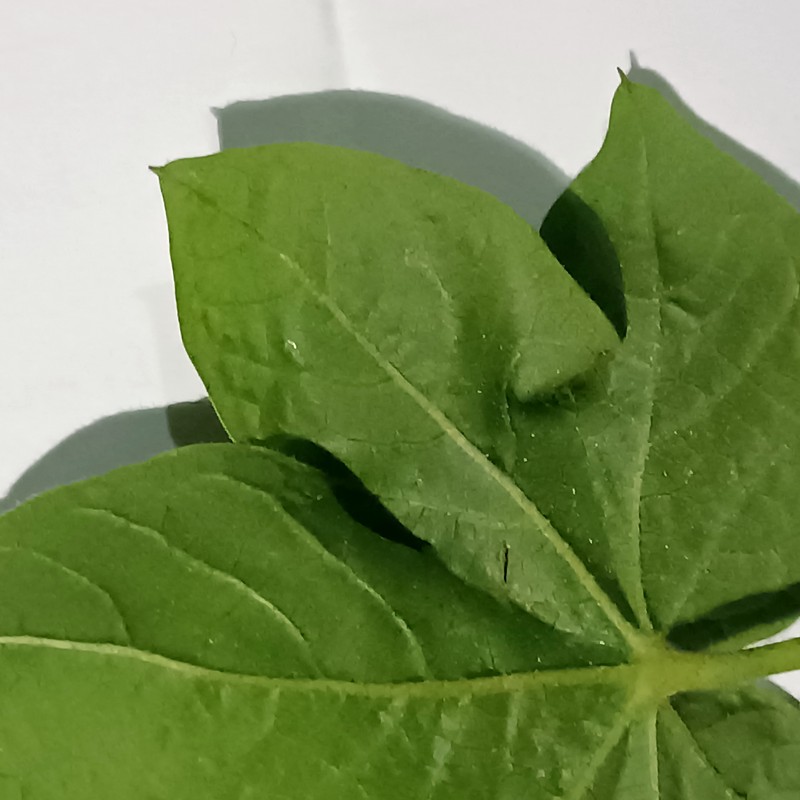
Label: Curl Virus